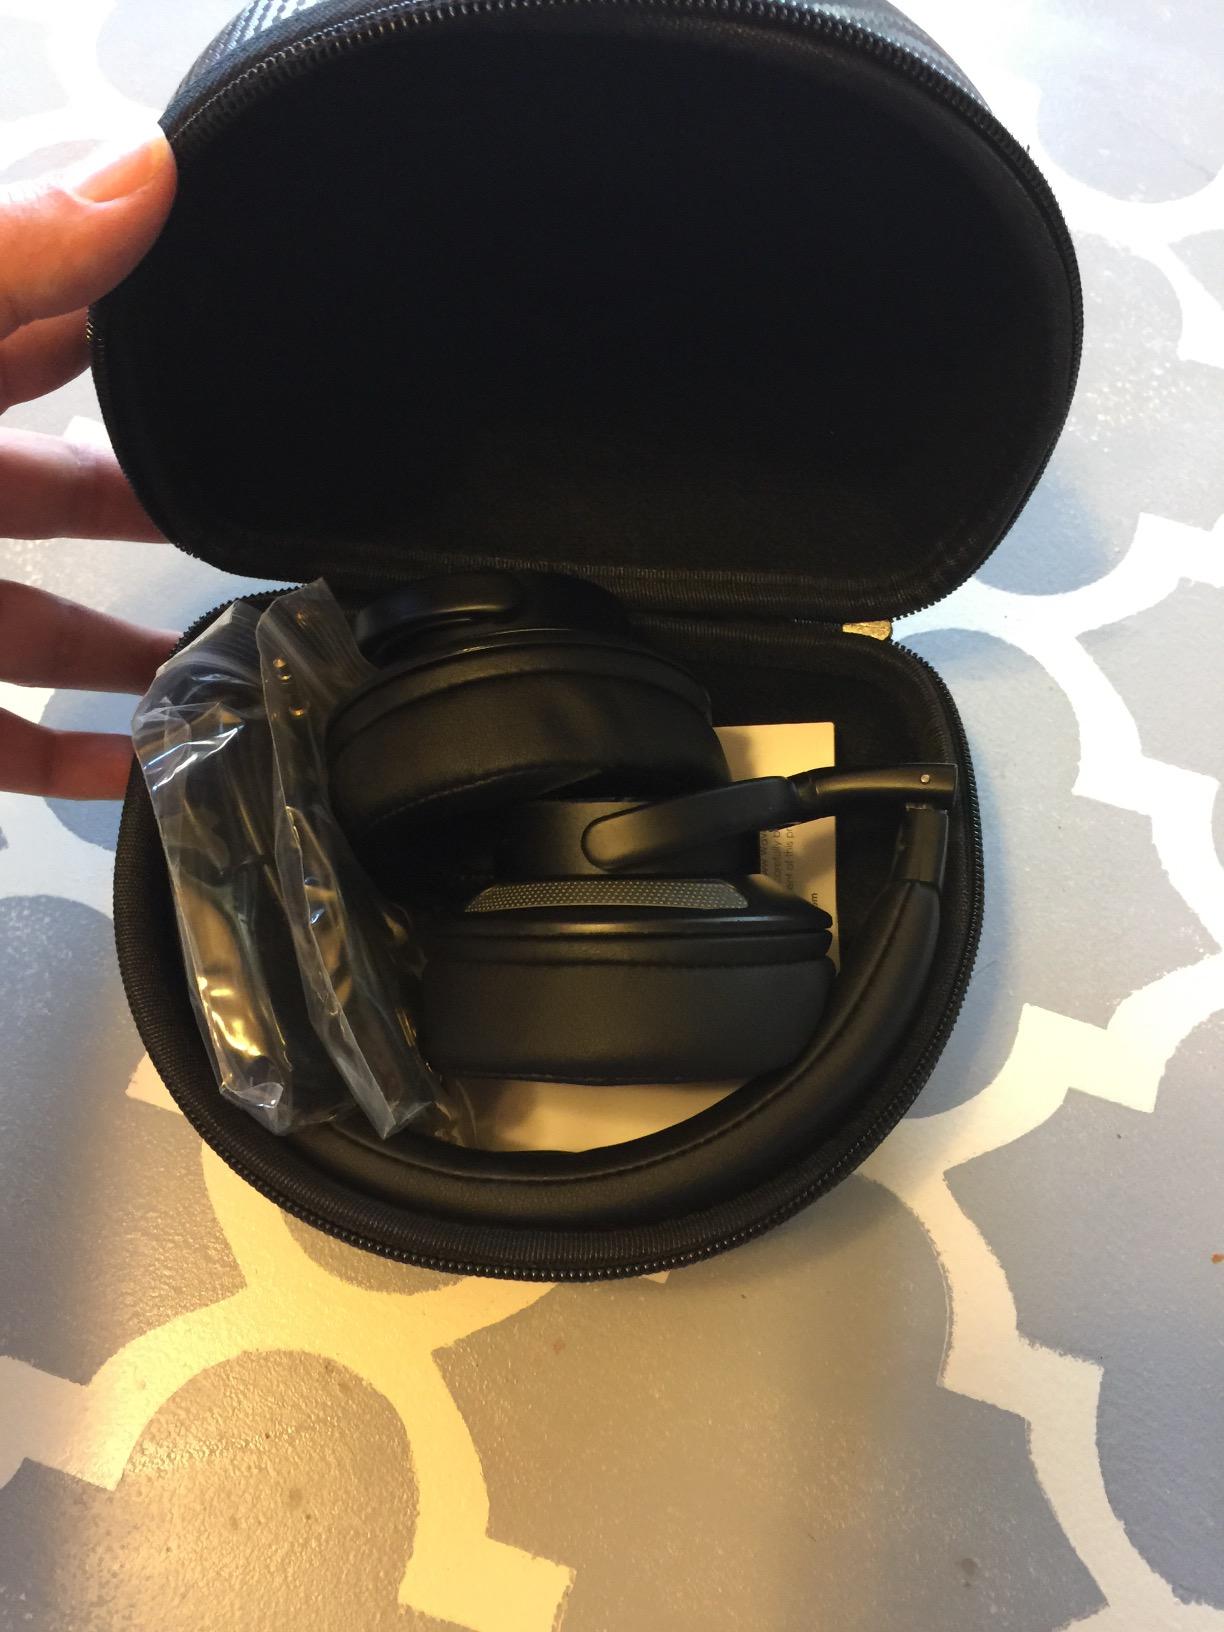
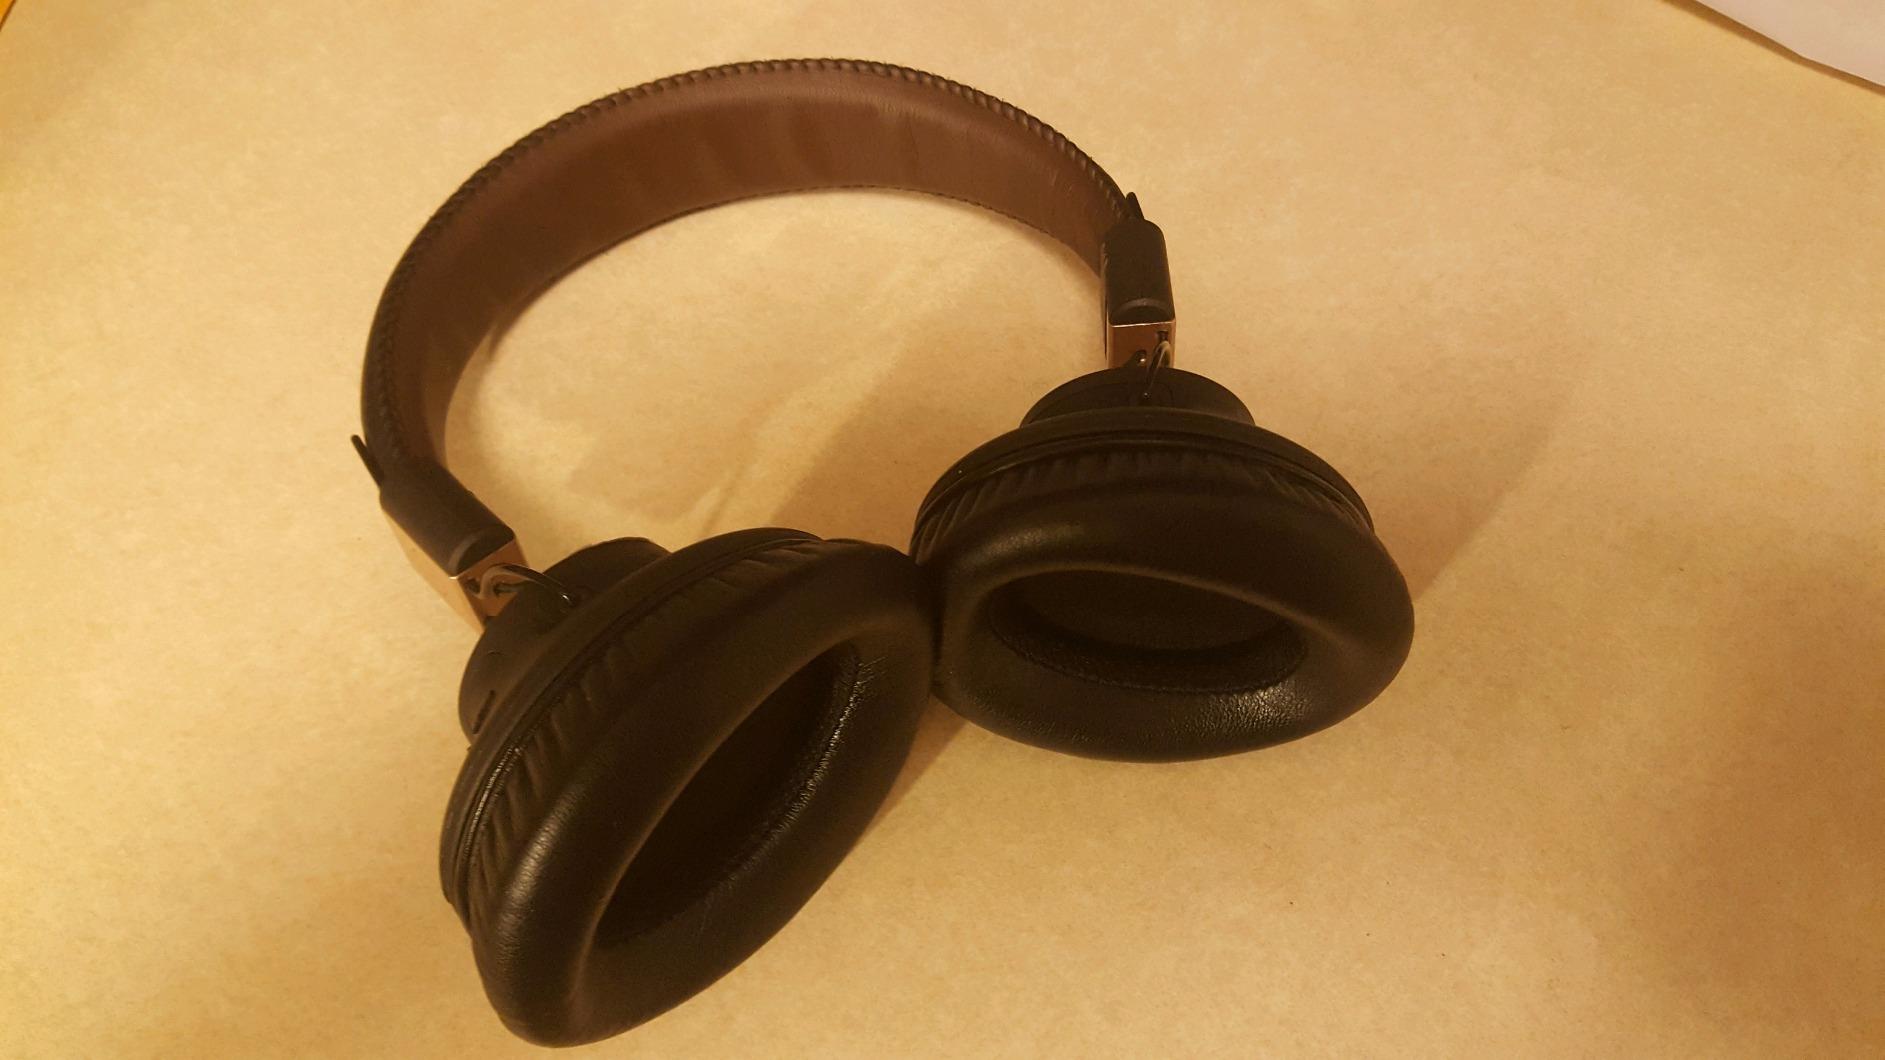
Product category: headphones
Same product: no